Hermanos (TV series)

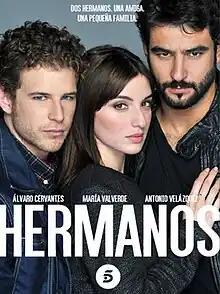
Promotional poster

Hermanos is a Spanish drama television series. Produced by Mediaset España in collaboration with Multipark Ficción, the 6-episode series aired on Telecinco from September to October 2014. Starring Antonio Velázquez, Álvaro Cervantes and María Valverde, the series—a generational story set in the 1980s and the 1990s— tracks the lives of three childhood friends.